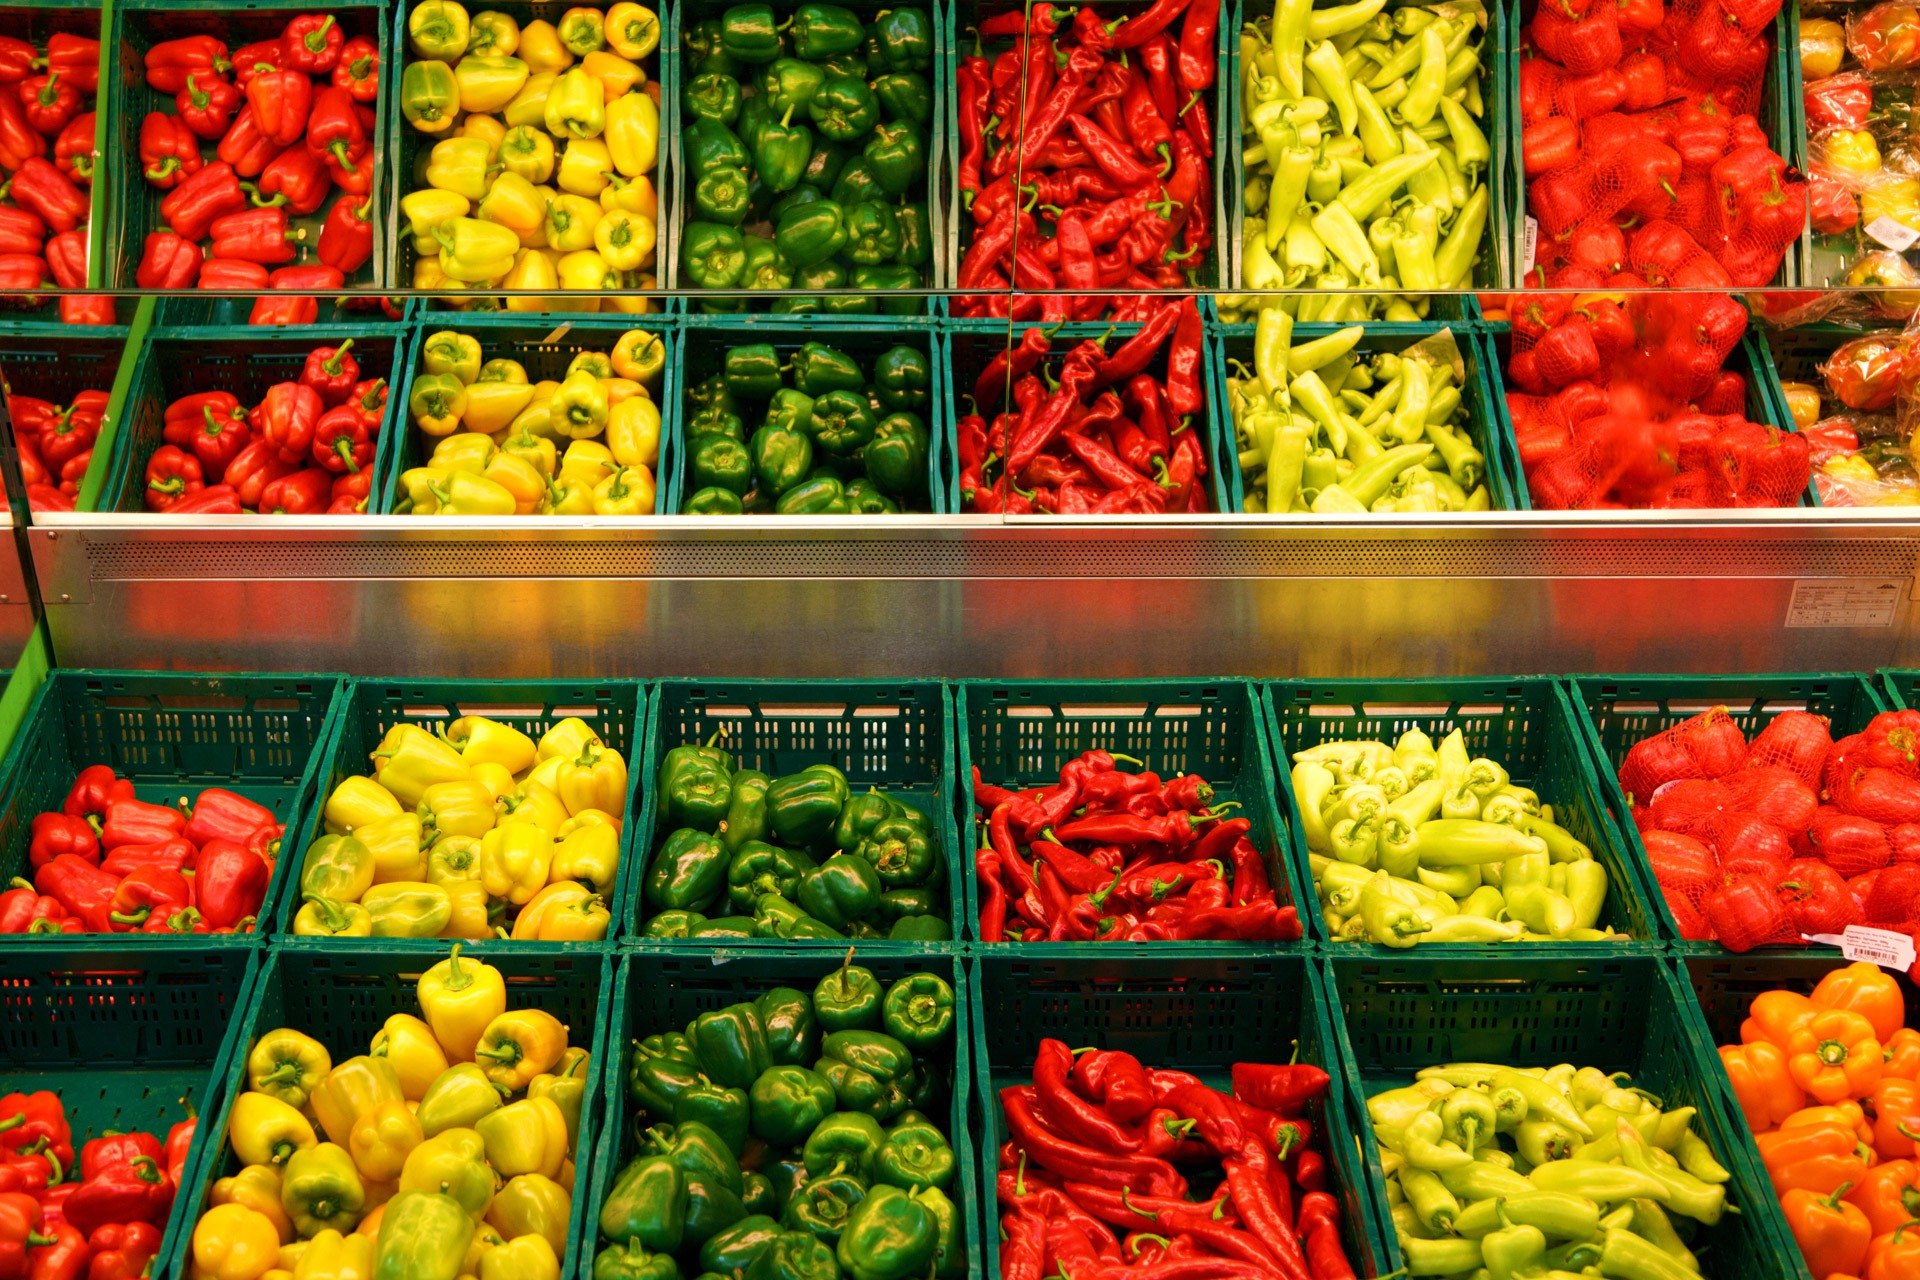
group, ripe, dish, food, green, pepper, red, produce, vegetable, crop, fresh, market, stack, yellow, healthy, public space, background, tasty, vegetarian, supermarket, raw, grocery store, many, paprika, organic, retail, frozen food, greengrocer